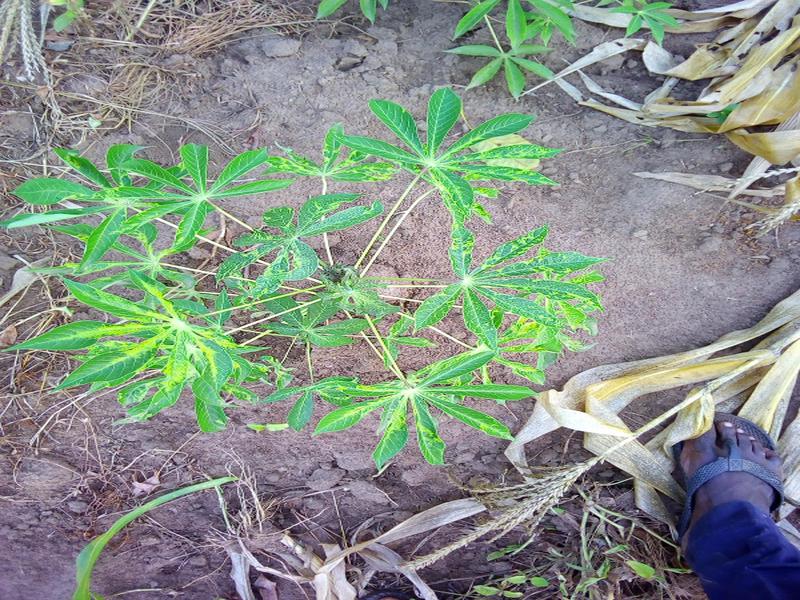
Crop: cassava
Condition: mosaic_disease